Hell to Pay (novel)

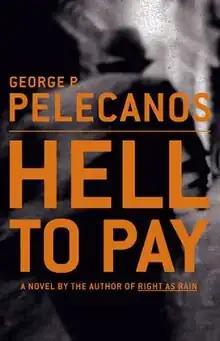
First edition cover

Hell to Pay is a 2002 crime novel by George Pelecanos. It is set in Washington DC and focuses on private investigator Derek Strange and his partner Terry Quinn. It is the second novel to involve the characters and is preceded by "Right as Rain" (2001) and followed by "Soul Circus" (2003), and "Hard Revolution" (2004).